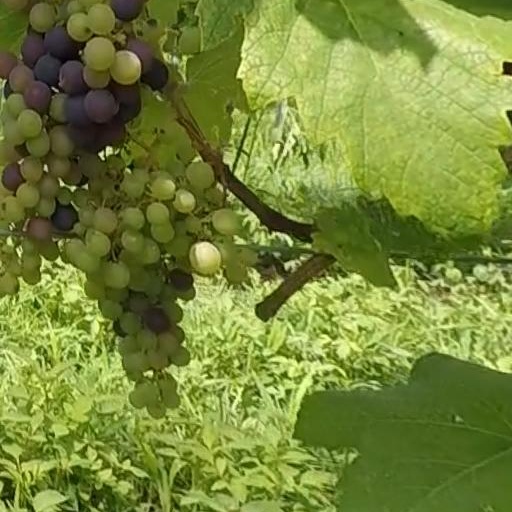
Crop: grape